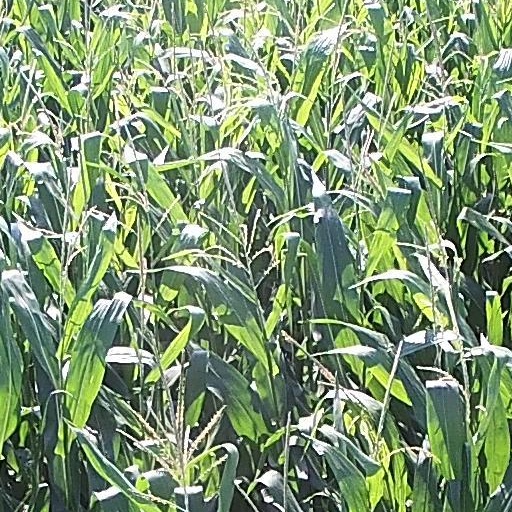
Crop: maize; corn